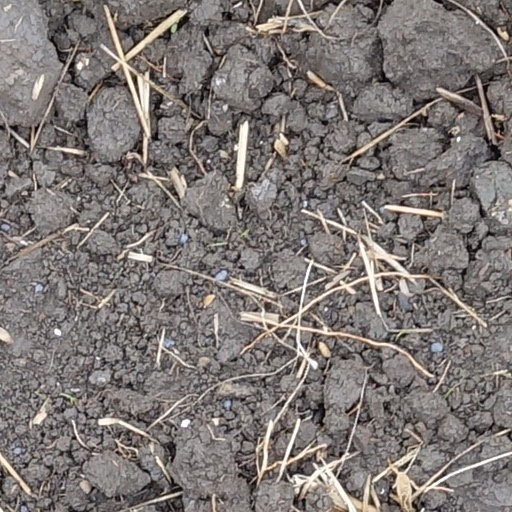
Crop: wheat